World War II: European Theater of Operations

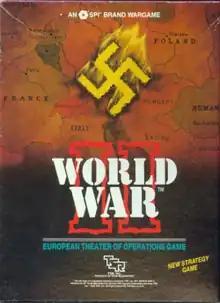
TSR edition, 1985

The TSR edition has a completely new set of rules in a 32-page rulebook, 800 counters and two large 22" x 32" maps, making it much larger and more complex than the SPI version.